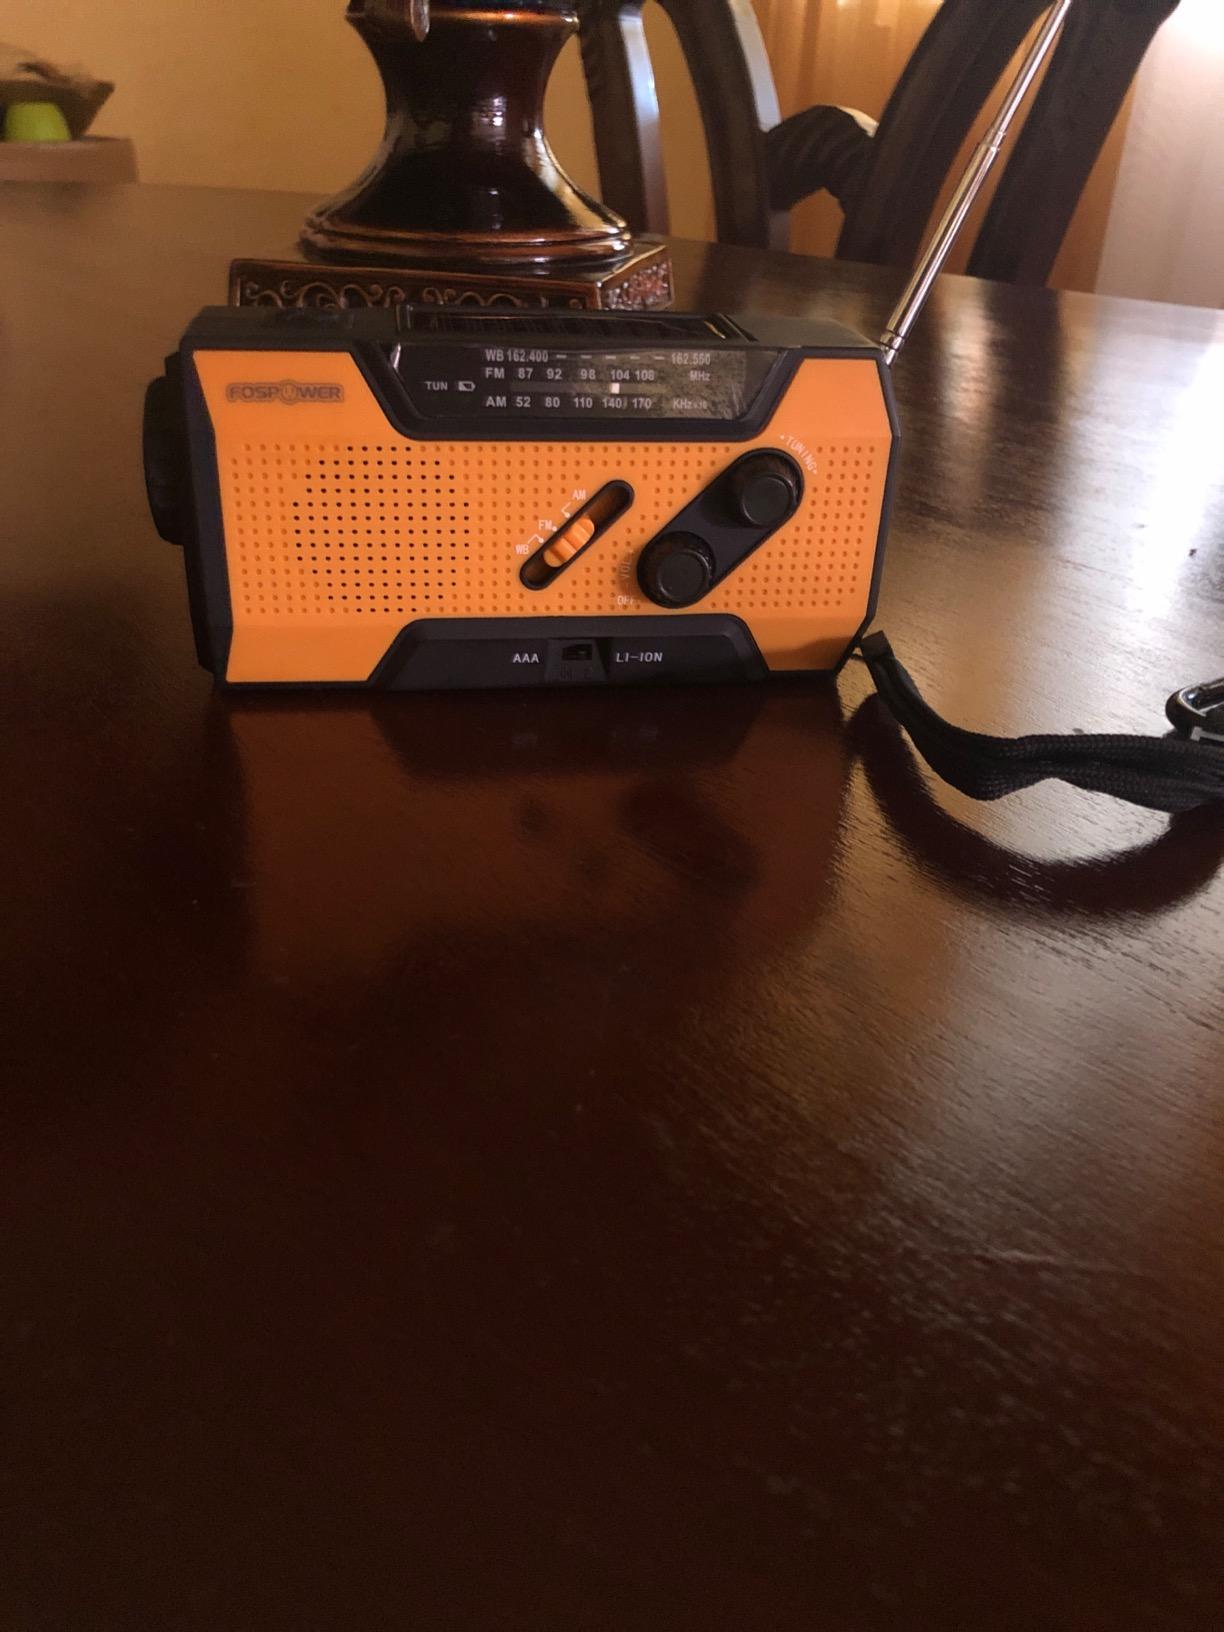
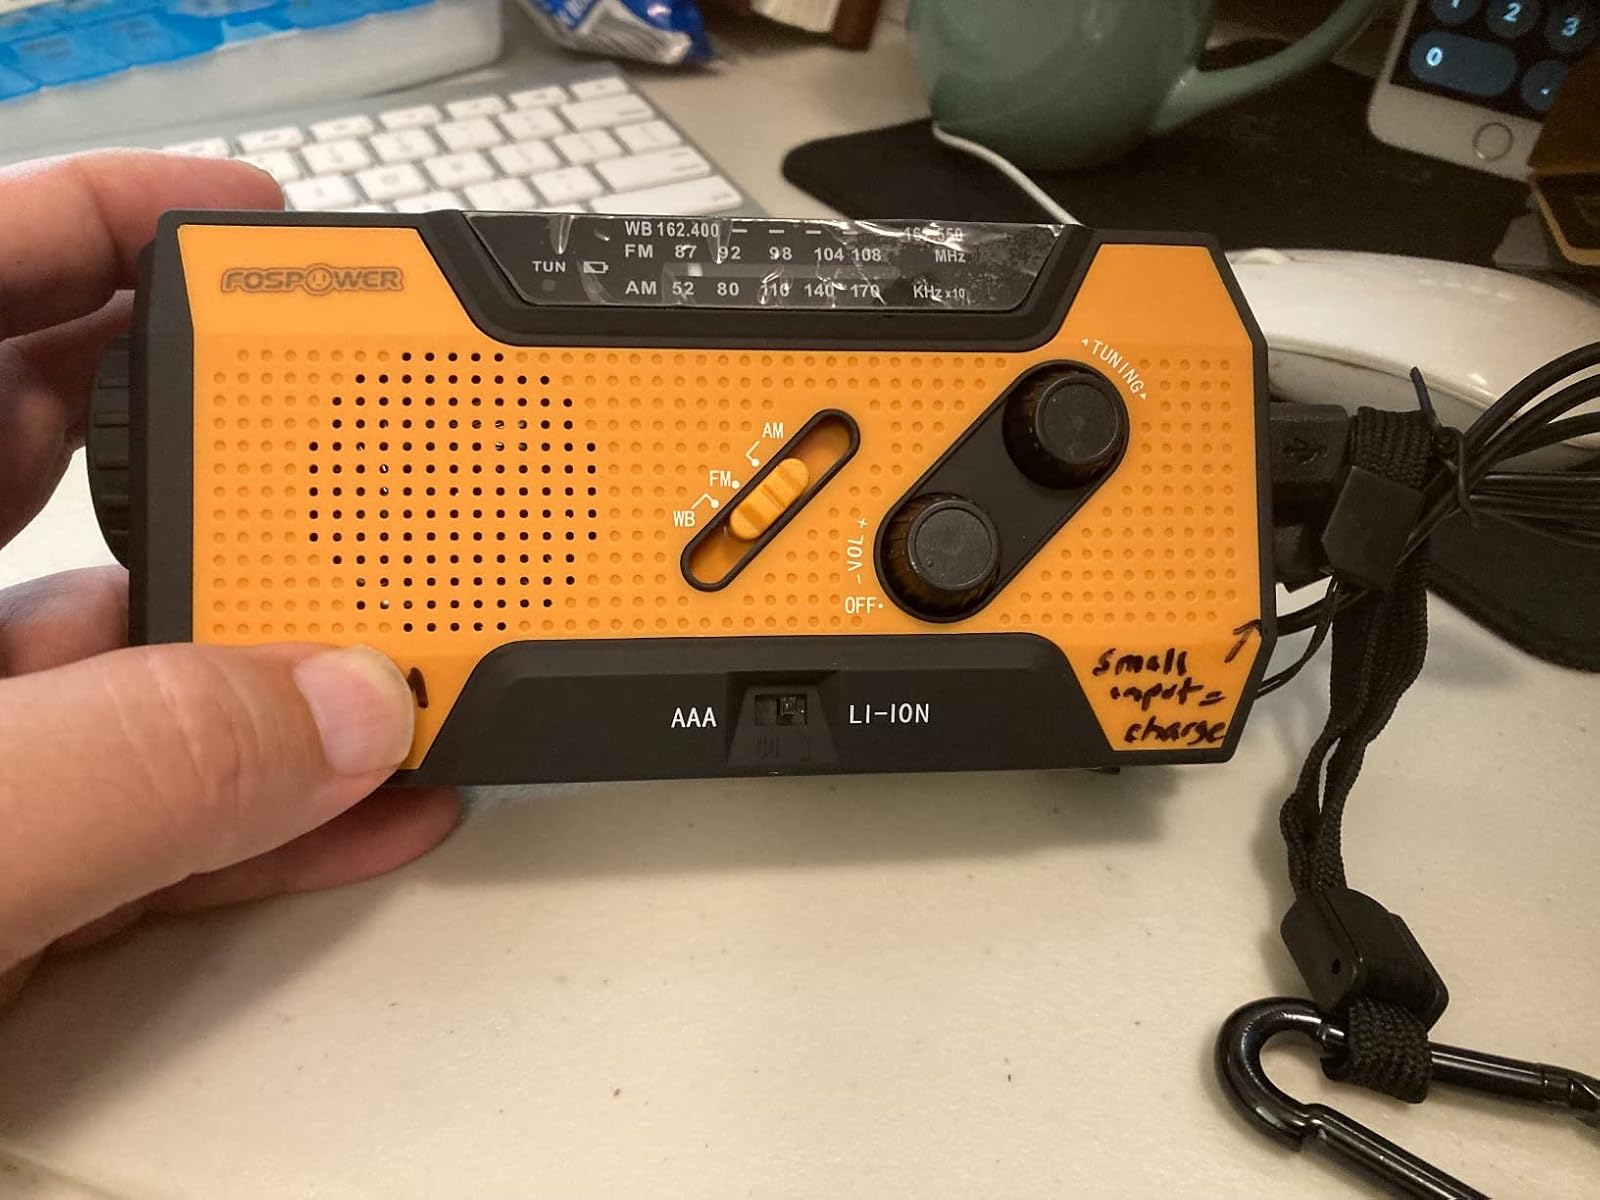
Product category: radio
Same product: yes